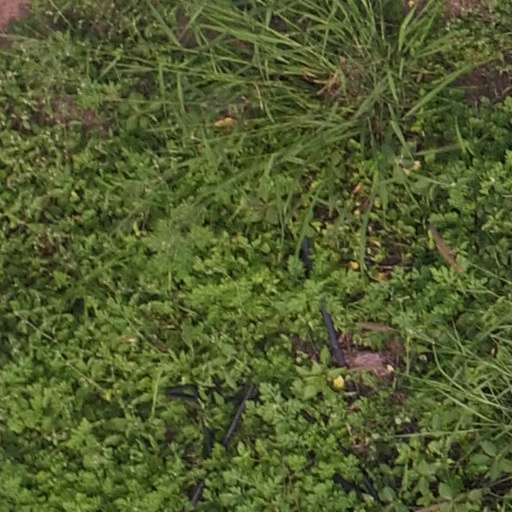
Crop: maize; corn